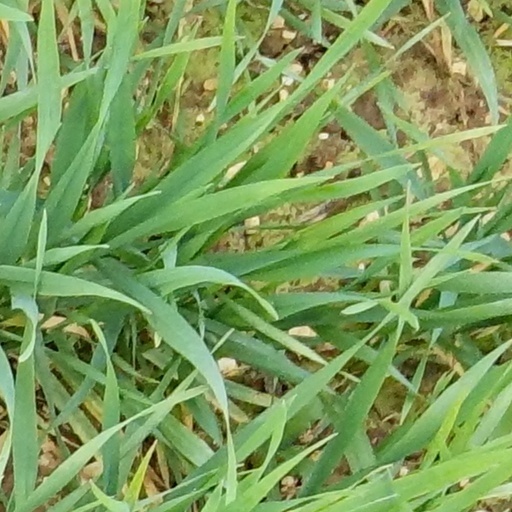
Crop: wheat